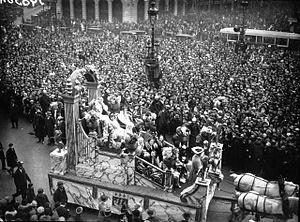
Passage du Char de Paulette Cayet, Reine des Reines du Carnaval de Paris 1928 sur la place de l'Opéra le jeudi de la Mi-Carême 15 mars 1928.
La Mi-Carême à Paris, longtemps appelée également Fête des Blanchisseuses, est de facto au moins depuis le XVIIIᵉ siècle la fête des femmes de Paris dans le cadre du très féminin Carnaval de Paris.
Le Carnaval de Paris est une fête populaire parisienne succédant à la Fête des Fous, laquelle prospérait depuis au moins le XIᵉ siècle jusqu'au XVᵉ siècle.